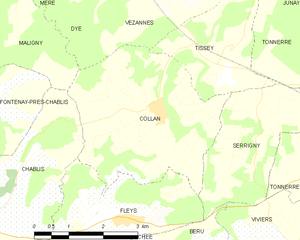
Carte des communes françaises Collan